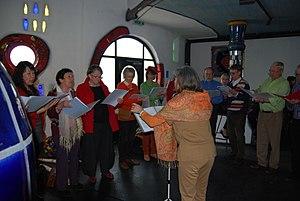
La Société suisse d'espéranto ou SES est une des plus anciennes sociétés d'espéranto d'Europe. Elle fut fondée en 1903. Parmi ses membres marquants, on trouve des personnalités telles que Hector Hodler et Edmond Privat. La Société suisse d'espéranto a accueilli six fois le Congrès mondial d'espéranto, en 1906 à Genève, en 1913 à Berne, en 1925 à Genève, en 1939 à Berne, en 1947 à Berne et en 1979 à Lucerne.